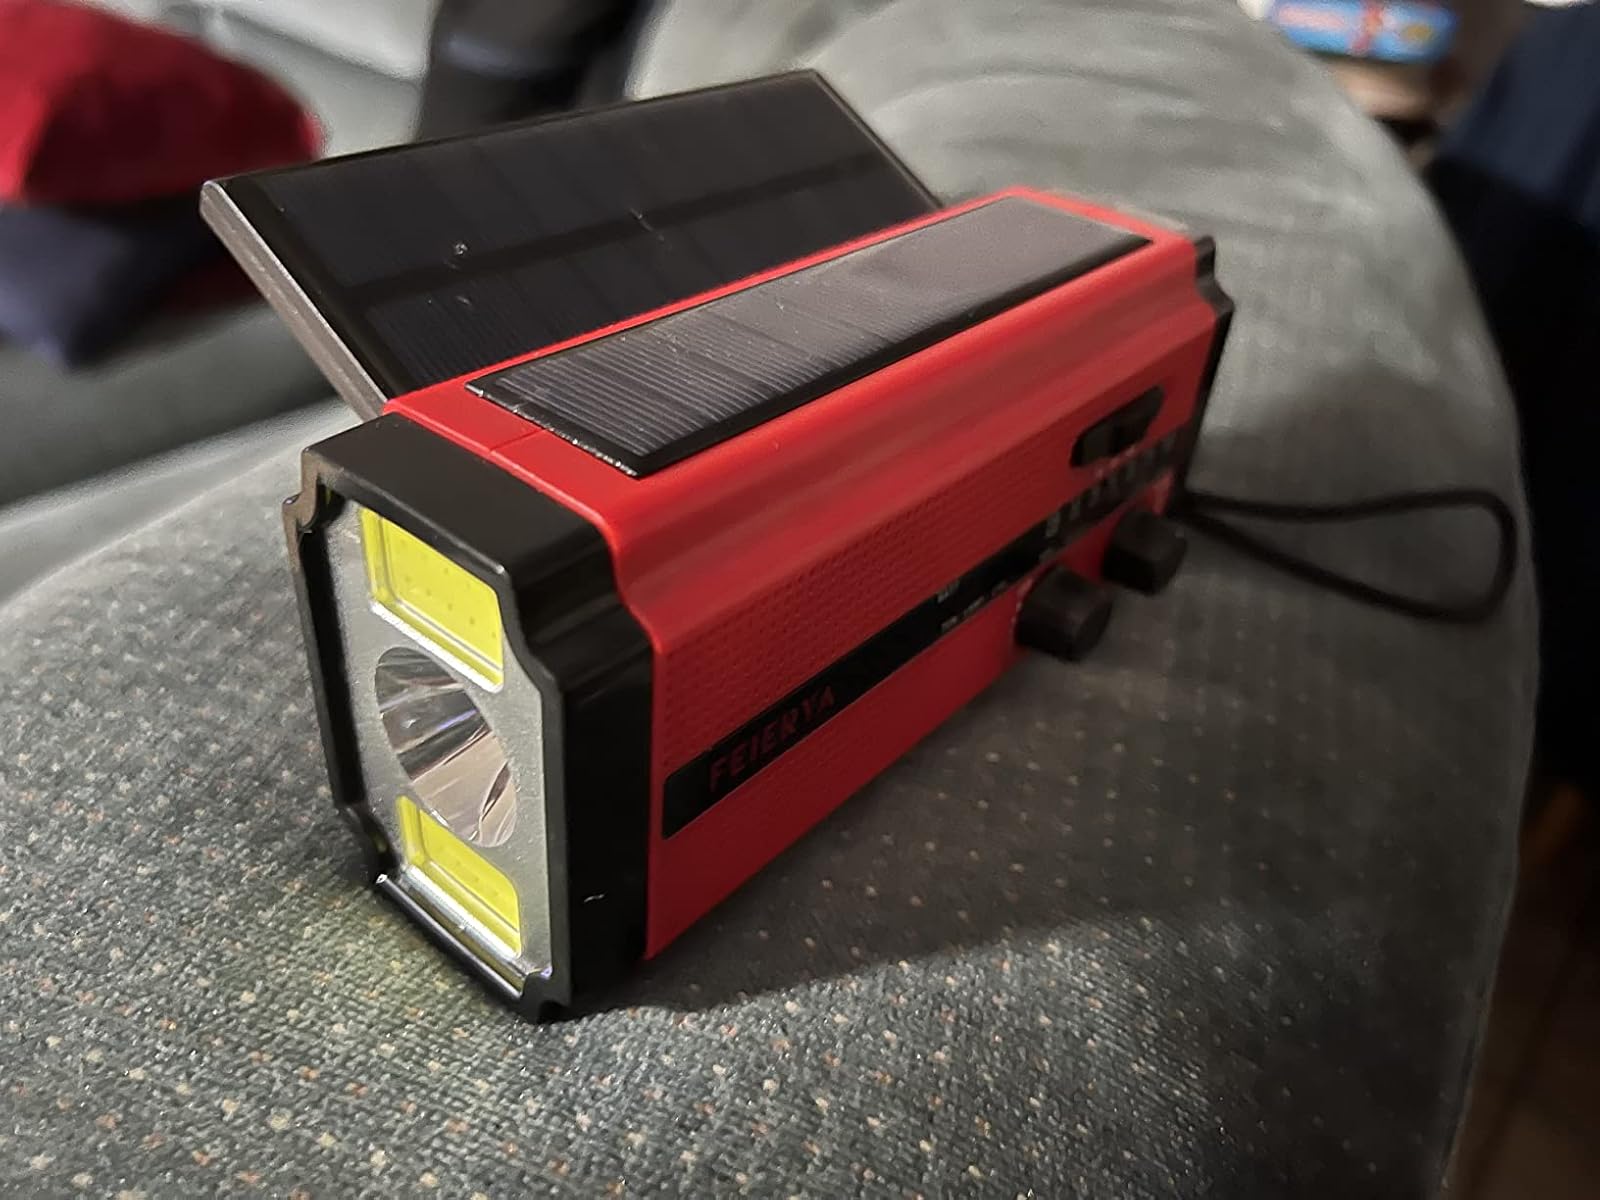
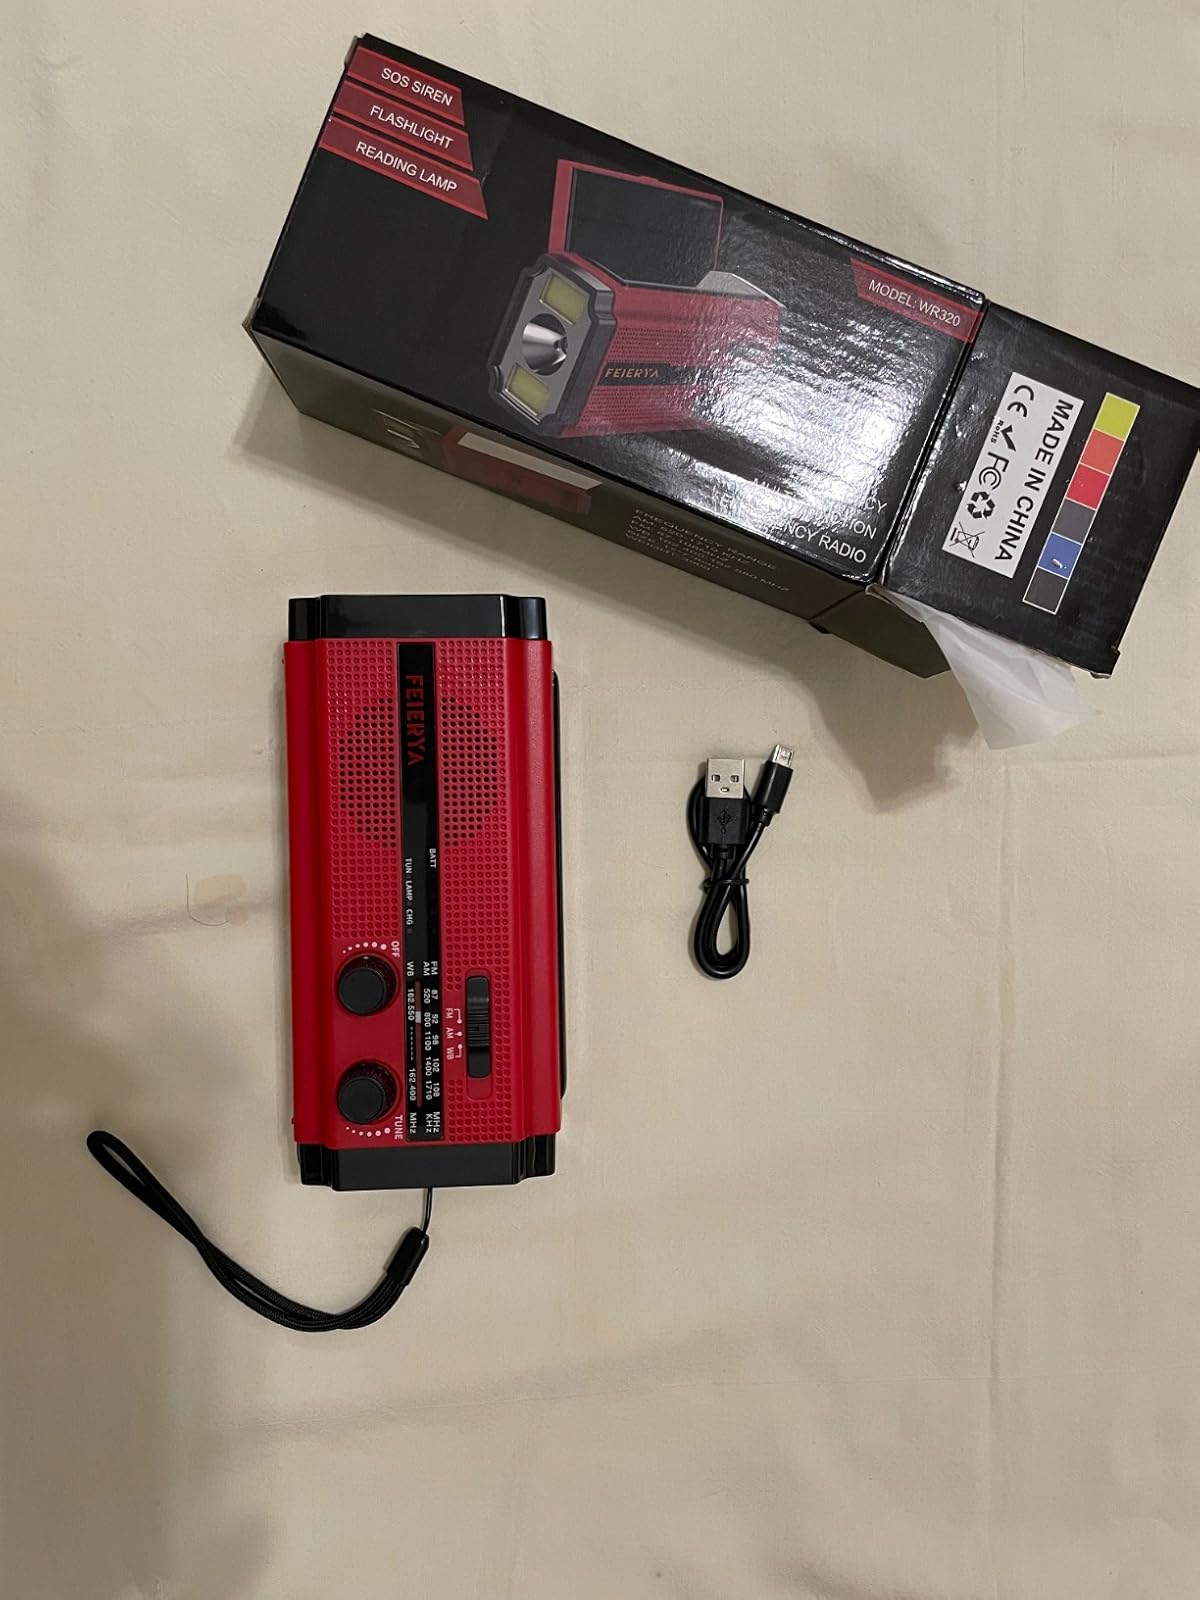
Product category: radio
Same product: yes